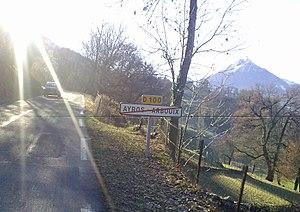
Sortie de Ayros-Arbouix